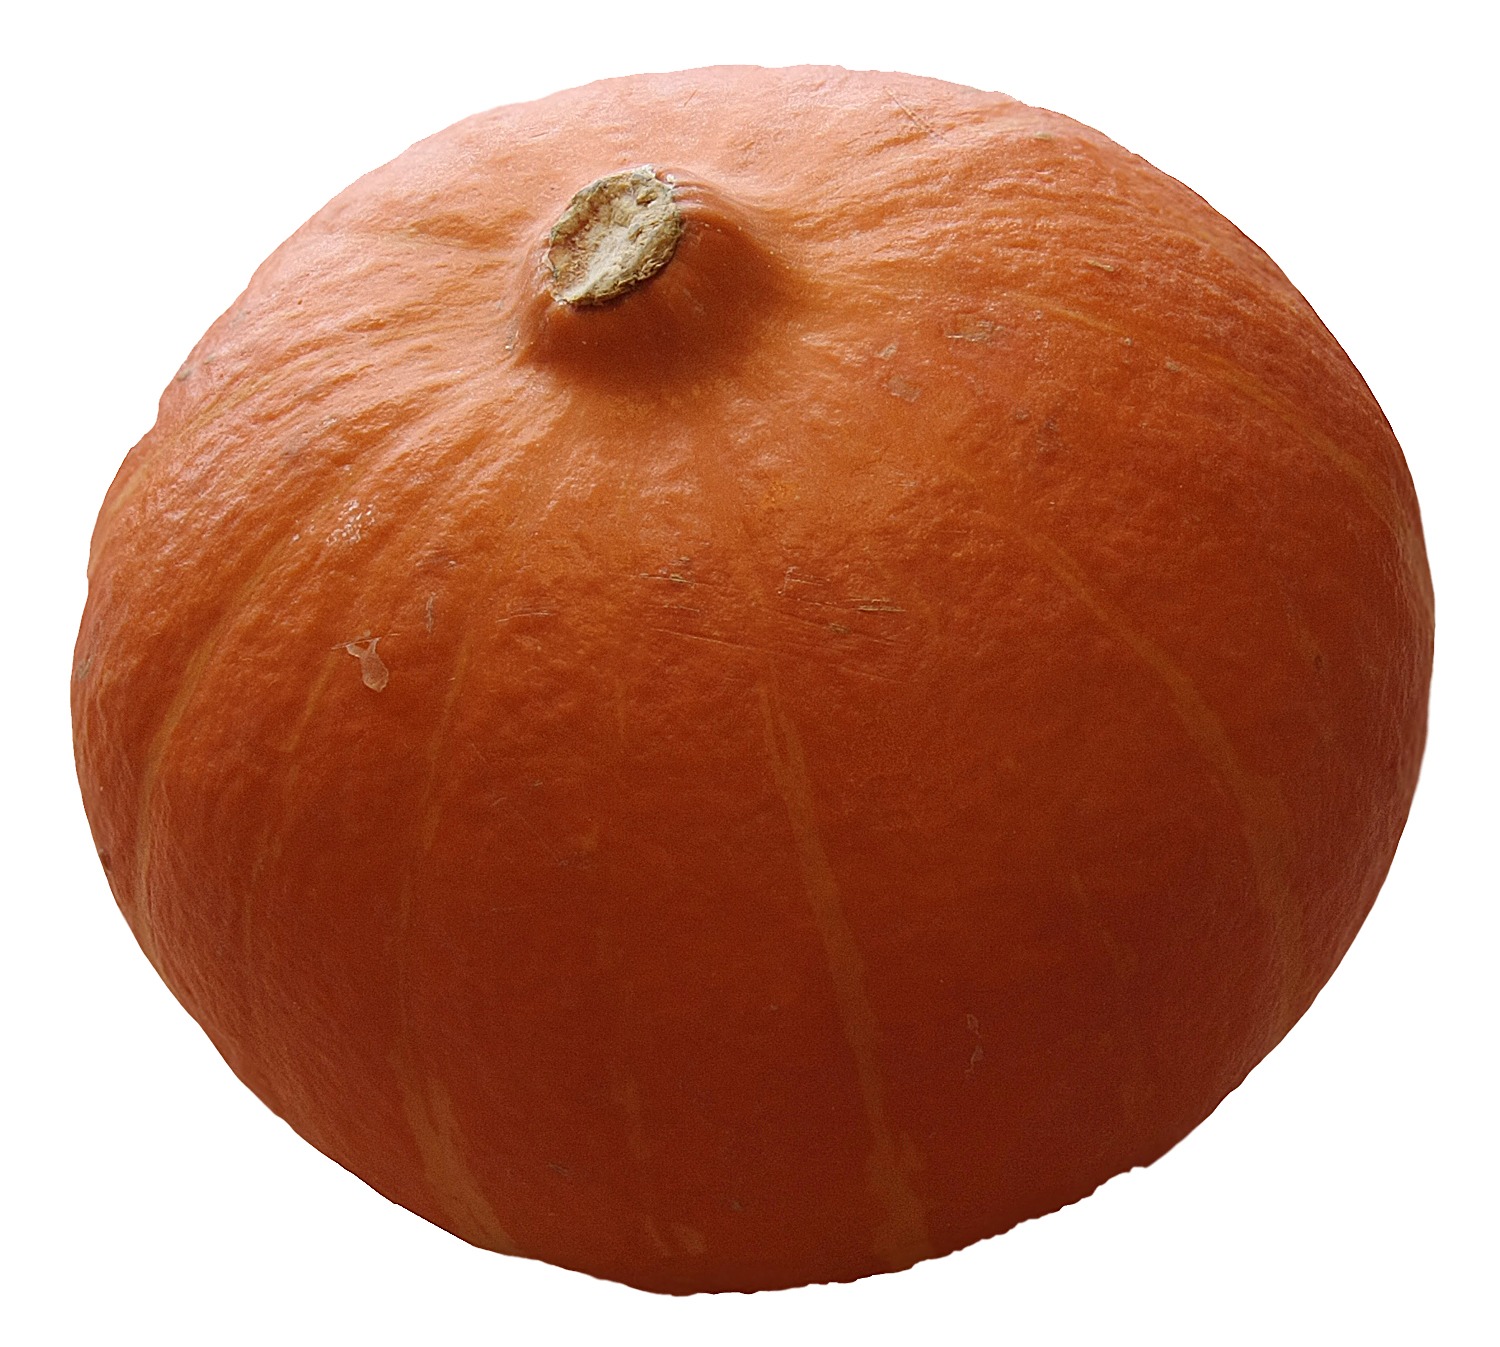
plant, fruit, orange, food, produce, vegetable, pumpkin, eat, gourd, vegetables, calabaza, edible, cucurbita, hokkaido, flowering plant, winter squash, land plant, hokkaid japan